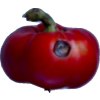
Label: red_pepper